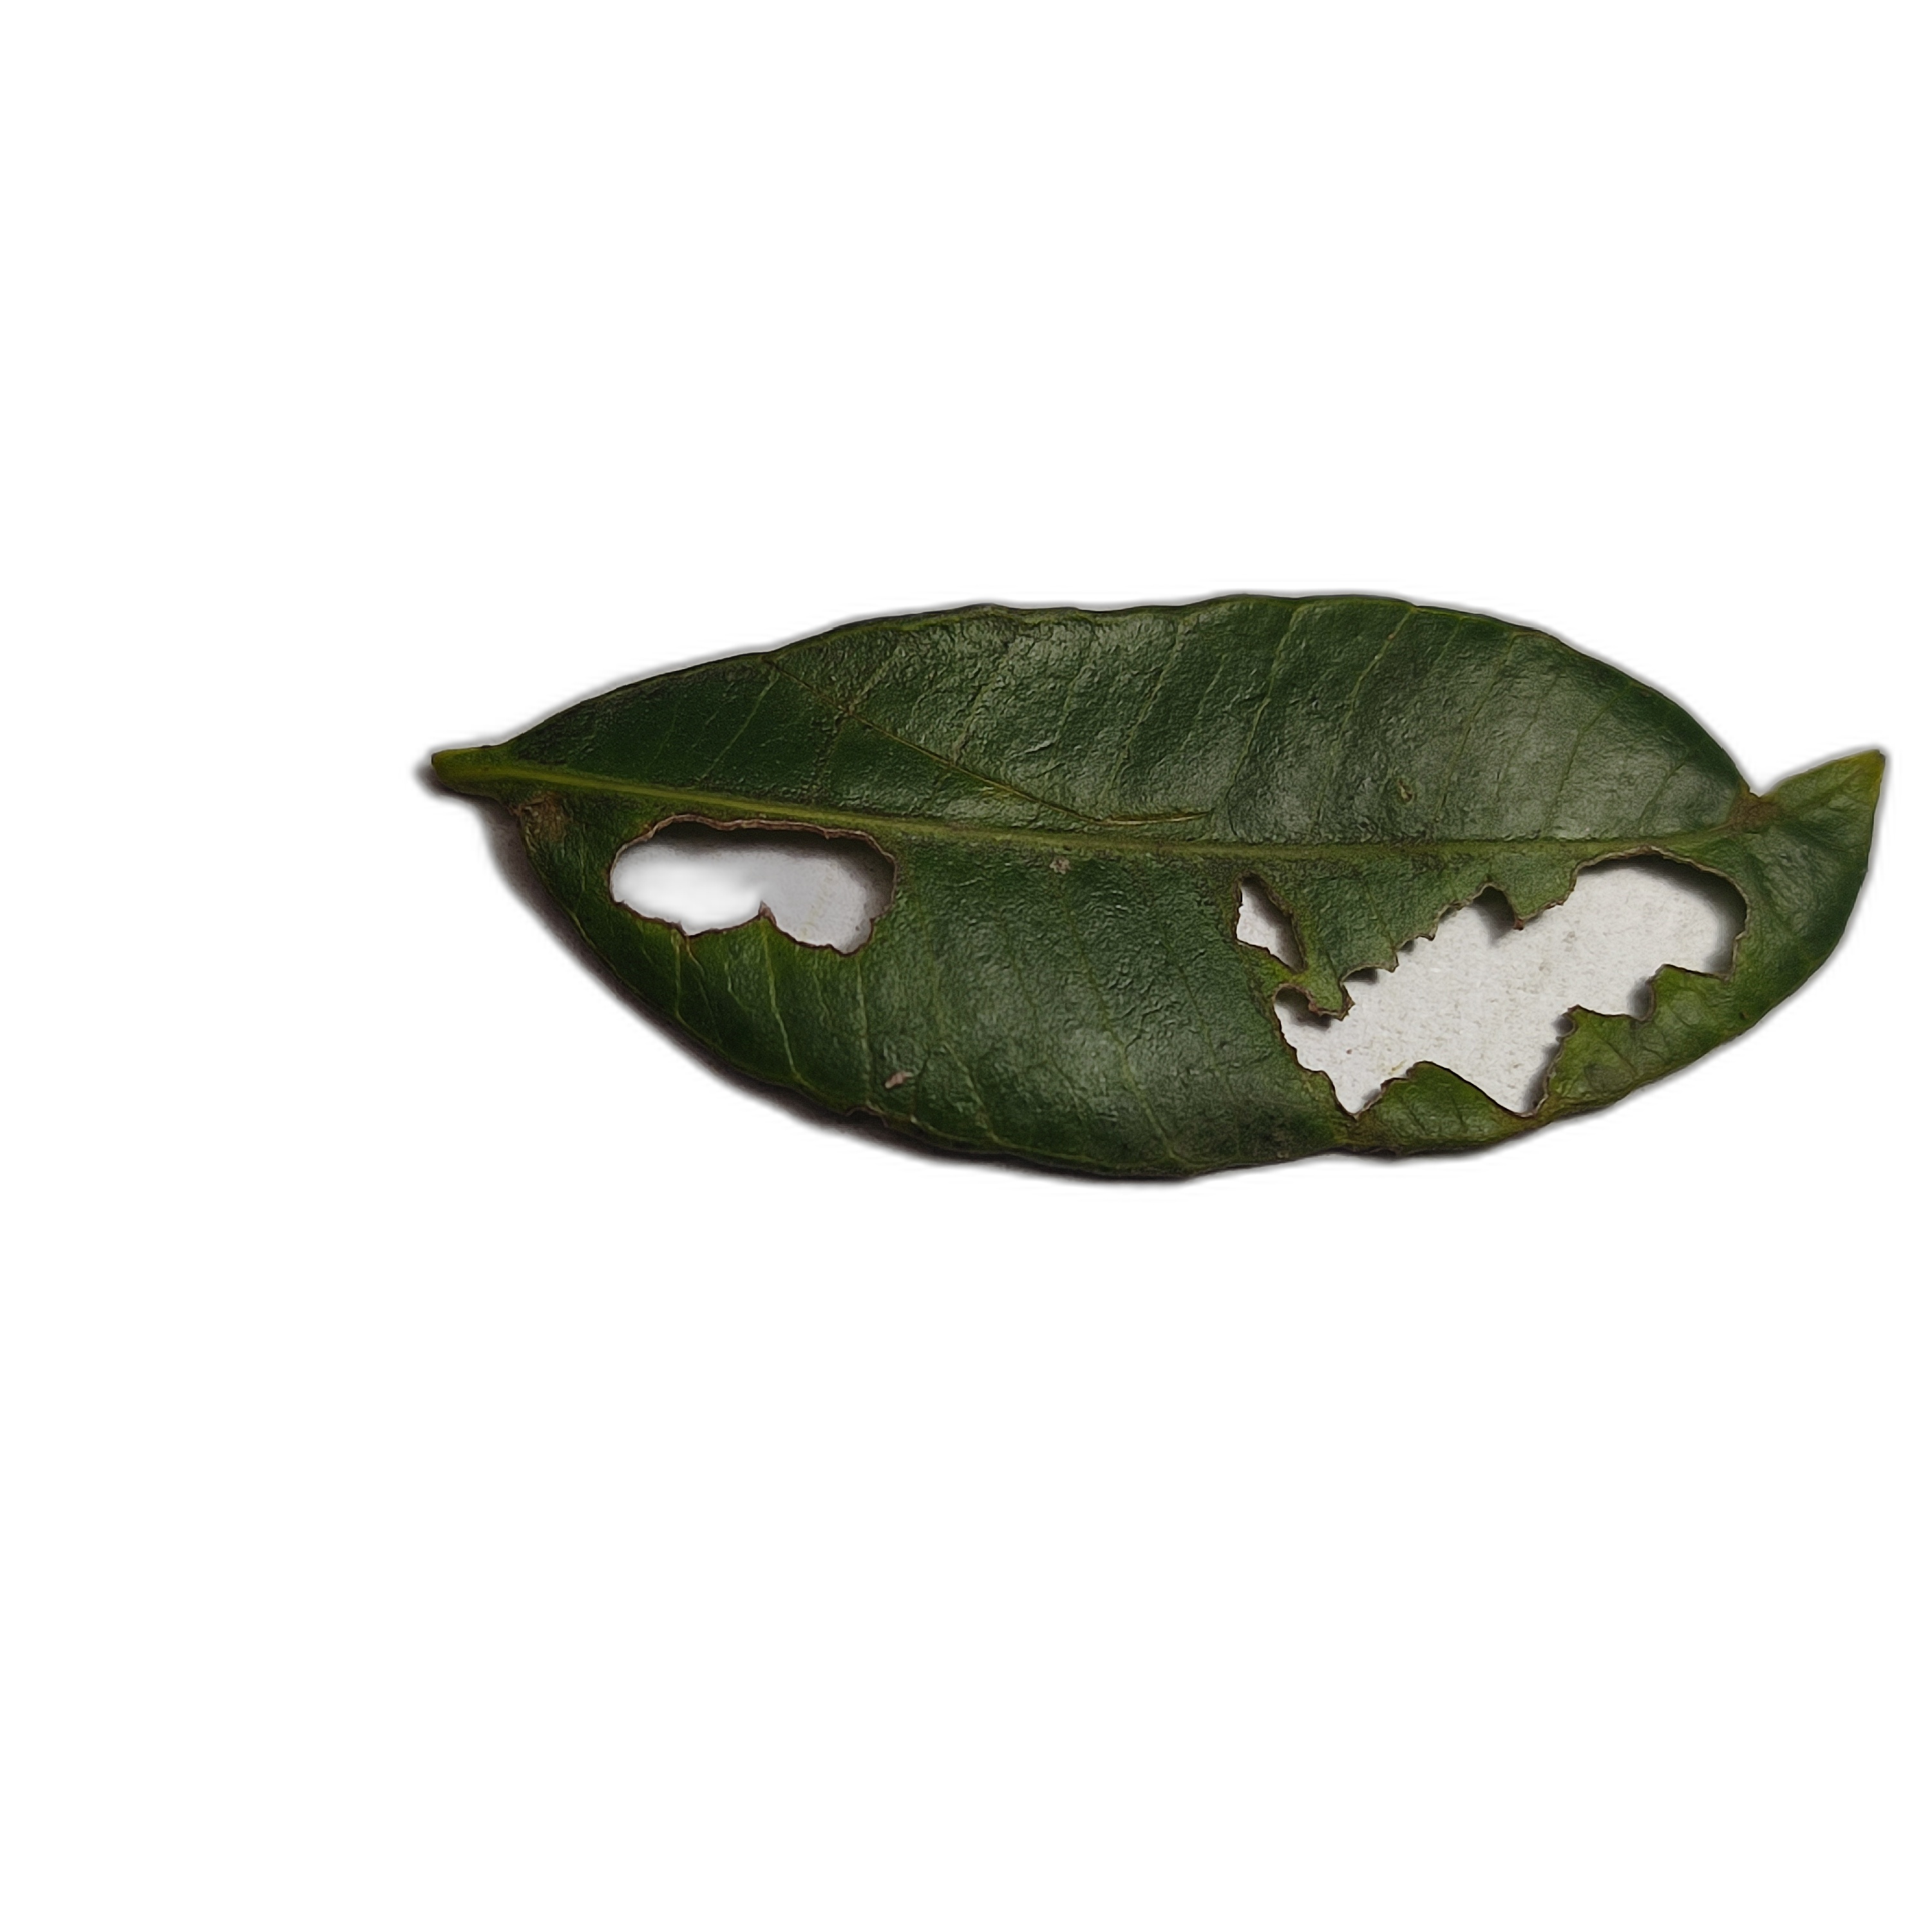
Label: not_healthy